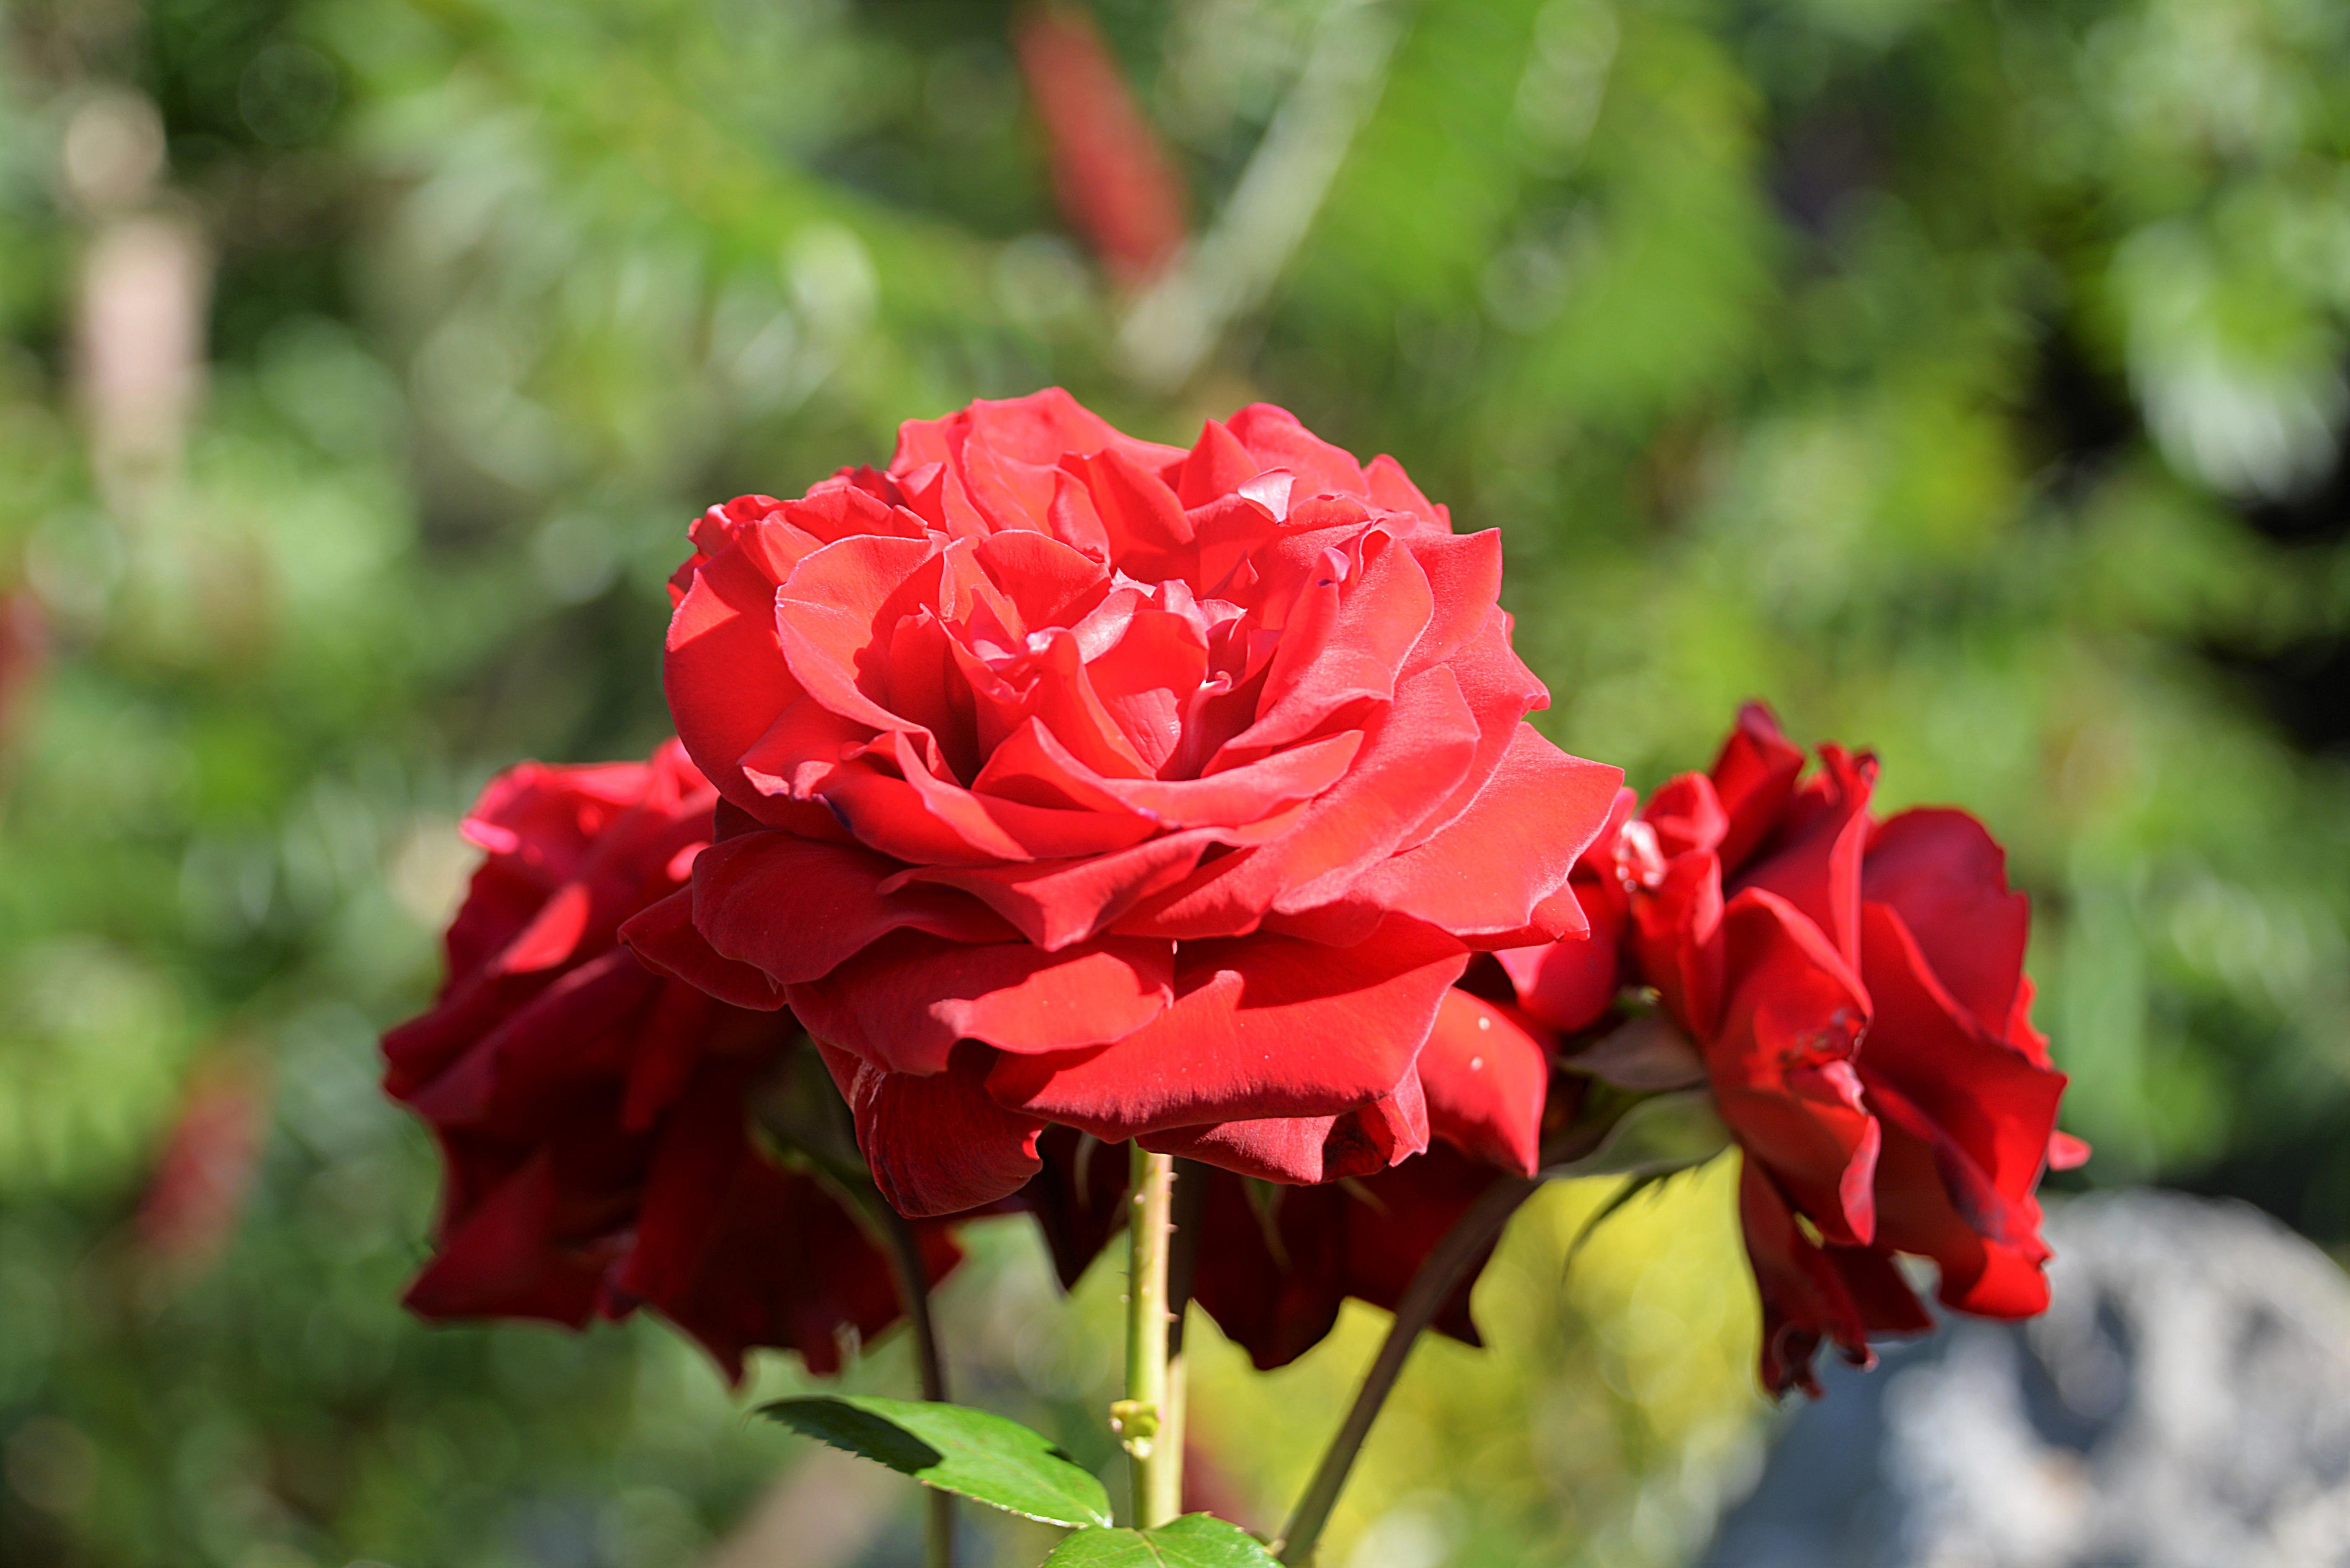
blossom, plant, flower, petal, bloom, rose, red, garden, flora, shrub, flower garden, floribunda, flowering plant, garden roses, rose family, annual plant, land plant, rose order